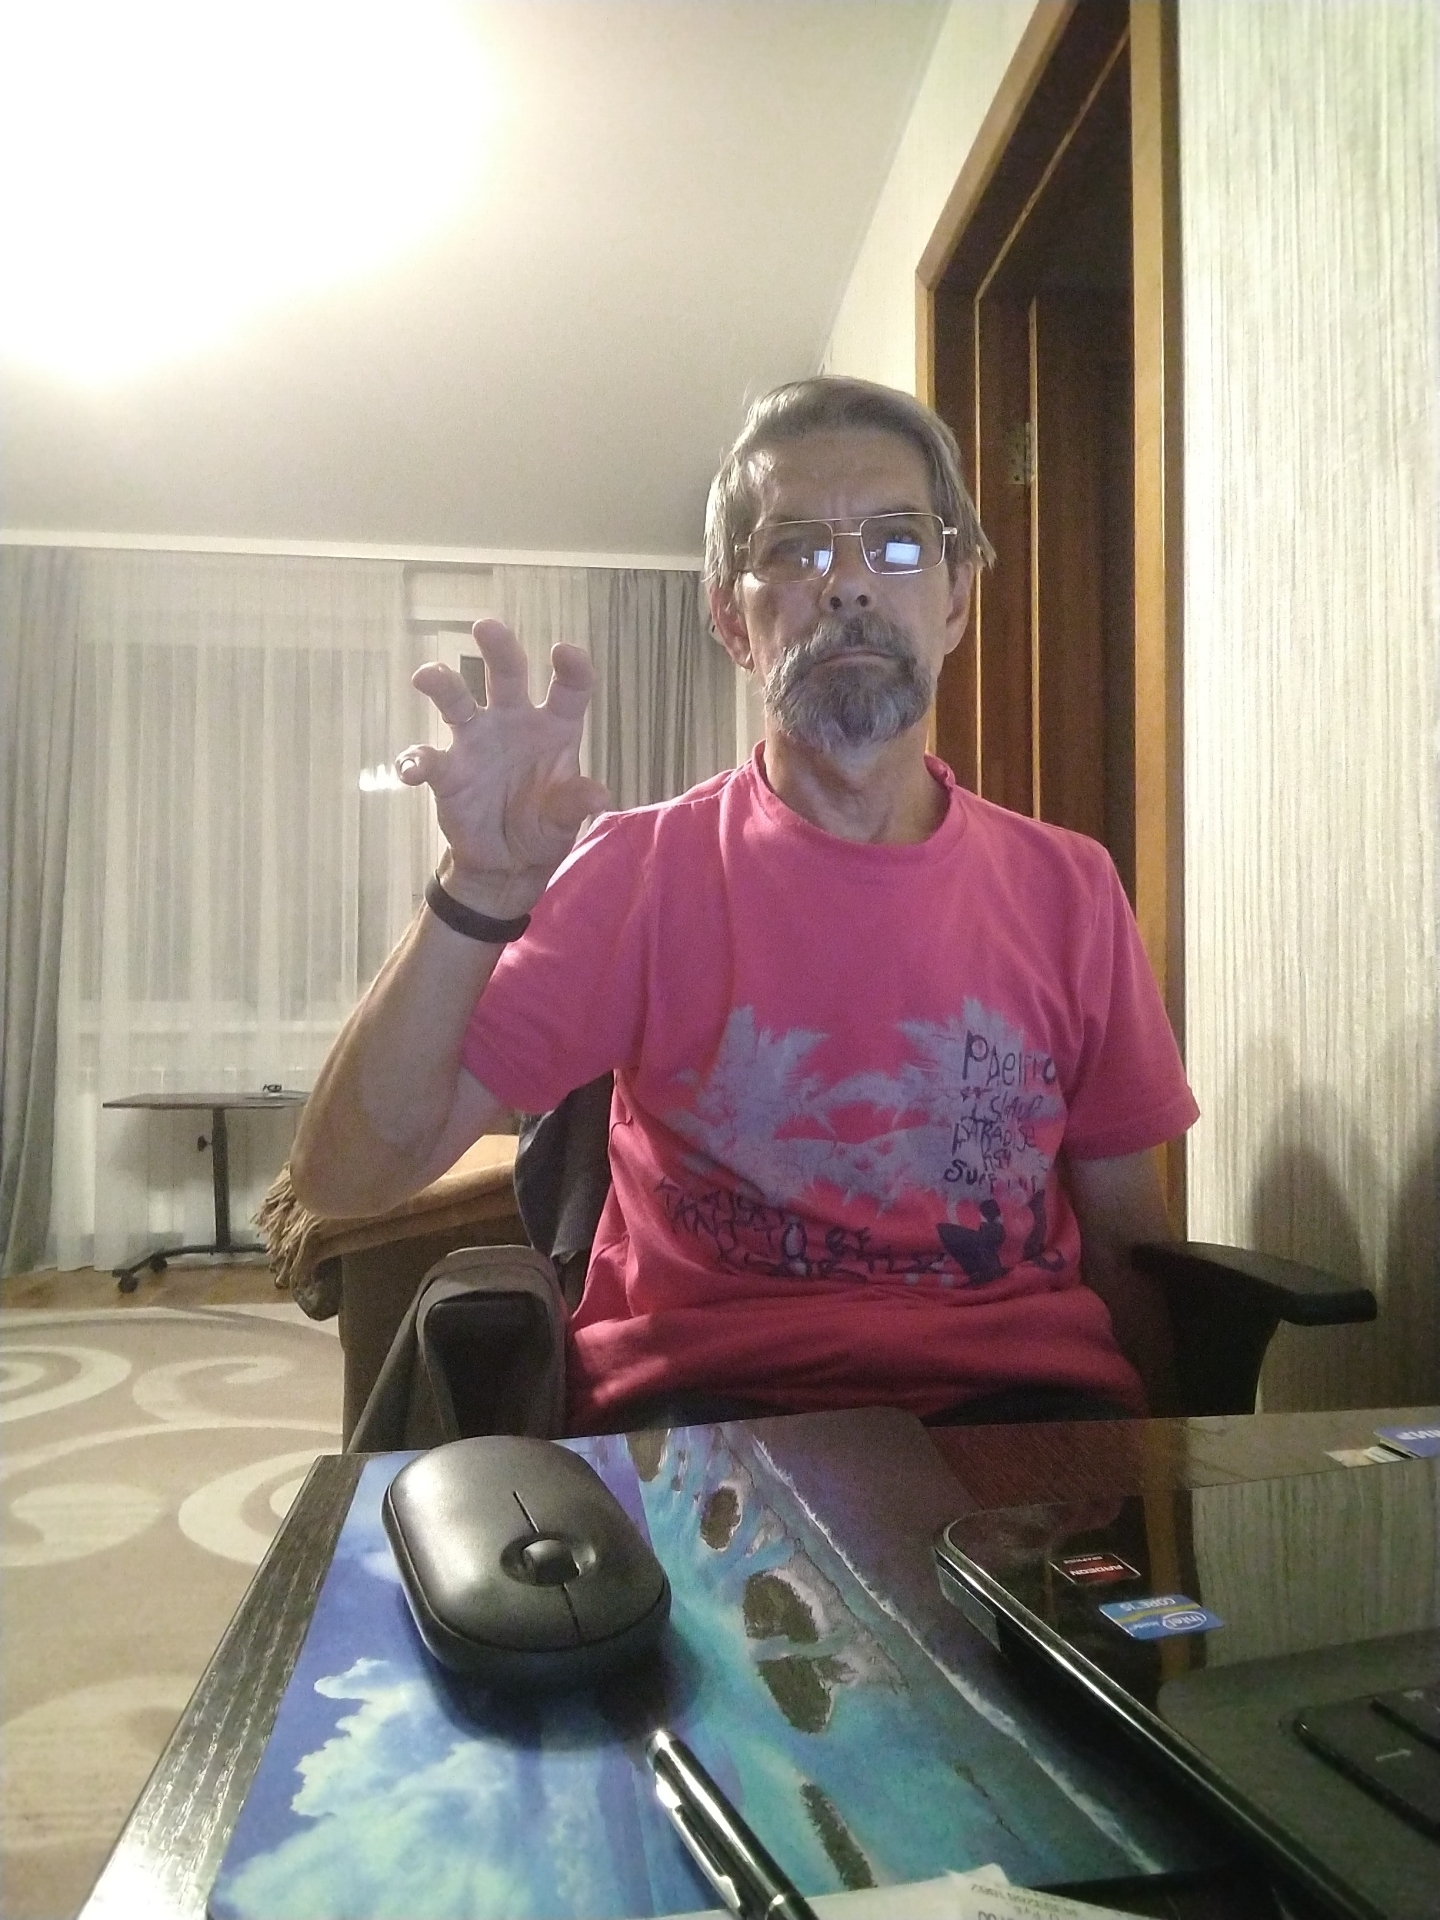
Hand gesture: grabbing